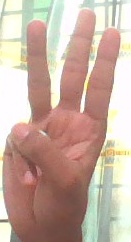
ASL sign: W